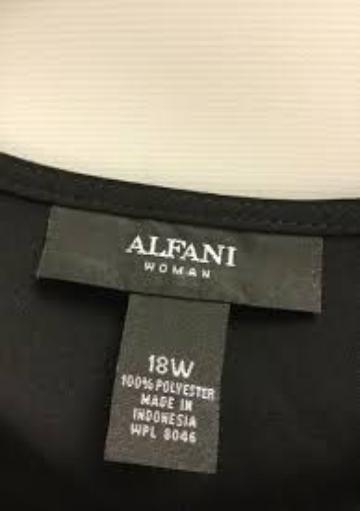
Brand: Alfani
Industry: Clothes